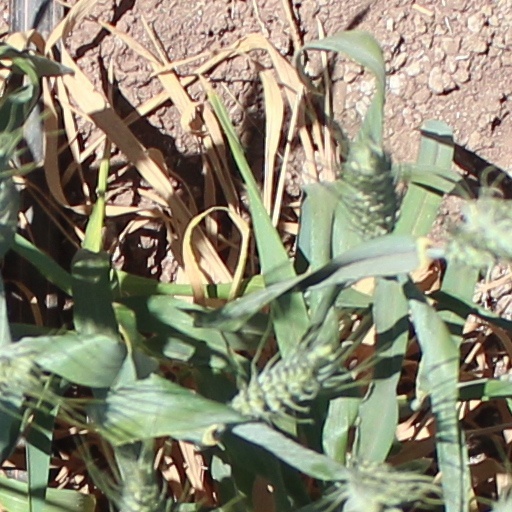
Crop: wheat